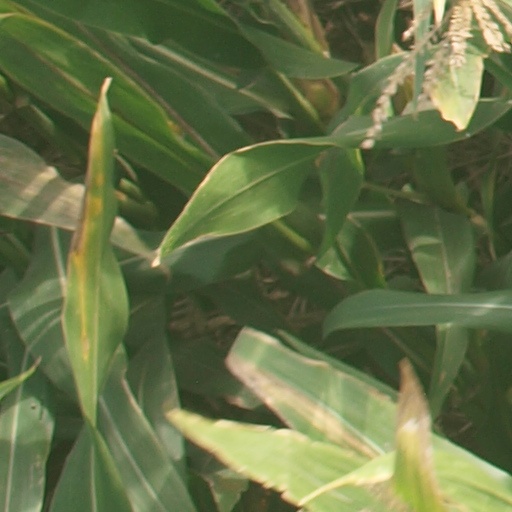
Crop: maize; corn